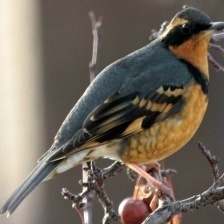
Species: VARIED THRUSH
Scientific name: IXOREUS NAEVIUS